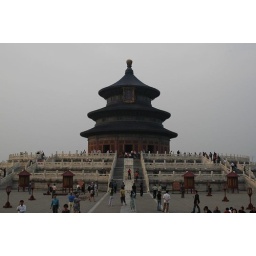
Teeming with tourists this magnificent building towers above its white marble terraces